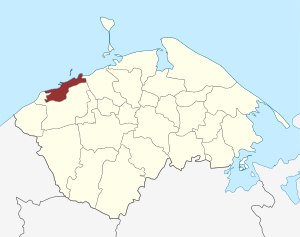
Bogense Sogn
Sognets placering
Bogense Sogn er et sogn i Bogense Provsti. Sognet ligger i Nordfyns Kommune; indtil kommunalreformen i 2007 lå det i Bogense Kommune og indtil kommunalreformen i 1970 lå det i Skovby Herred. I Bogense Sogn ligger Sankt Nicolaj Kirke.